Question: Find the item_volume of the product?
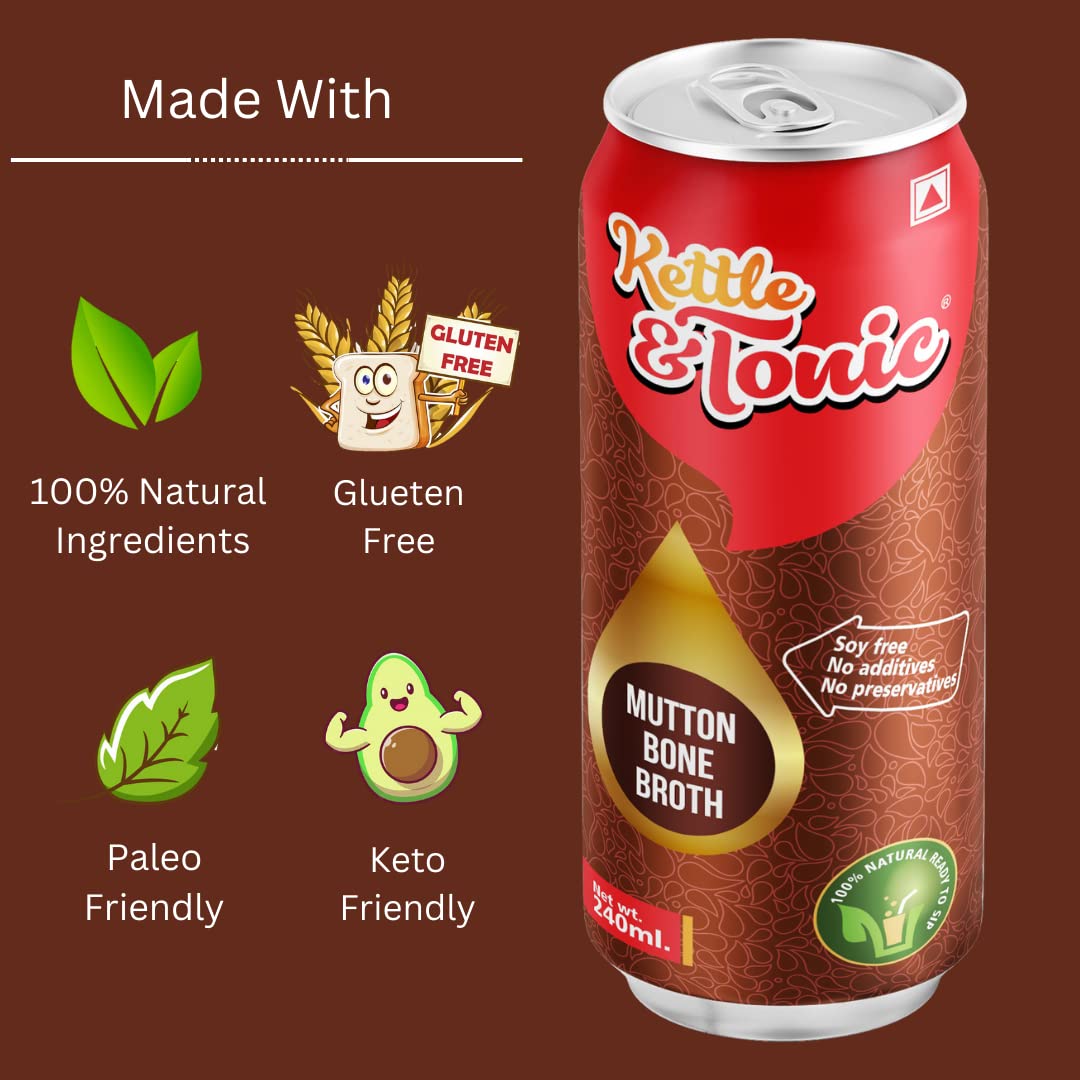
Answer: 240.0 millilitre